Harald Klak

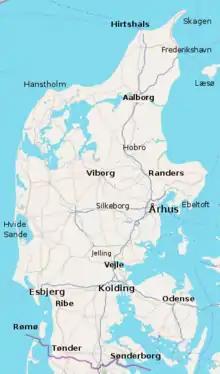
Map of Jutland

On his return to Denmark Harald was probably accompanied by Saint Anskar and a group of monks and it may have been in this time that a church in Hedeby was first built, as well as a school in which twelve Danish boys (some of whom were from Harald's household) were to be educated as priests. The "Vita Ansgari" reports: "The two monks [volunteering to travel with Harald] were subsequently brought before the king, who was gratified by their willingness and desire to undertake this task, and who gave them whatever was necessary for the performance of their ministerial functions, also writing cases, tents and other things that would be helpful and which seemed likely to be needed on their great journey. He bade them to go with Harald and commanded them to devote the utmost care to his profession of faith and by their godly exhortations to confirm in the faith both Harald and his companions who had been baptized together with him, for fear lest at the instigation of the devil they should return to their former errors, and at the same time by their preaching to urge others to accept the Christian religion. Having been then dismissed by the emperor they had none to render them any menial service, as no one in the abbot's household would go with them of his own accord, and he would compel no one to go against his will."